Henny Porten

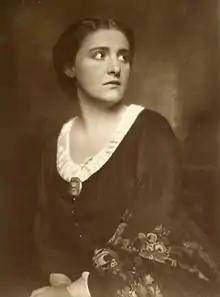
Porten, 1920s

Frieda Ulricke "Henny" Porten (7 January 1890 – 15 October 1960) was a German actress and film producer of the silent era, and Germany's first major film star. She appeared in more than 170 films between 1906 and 1955.